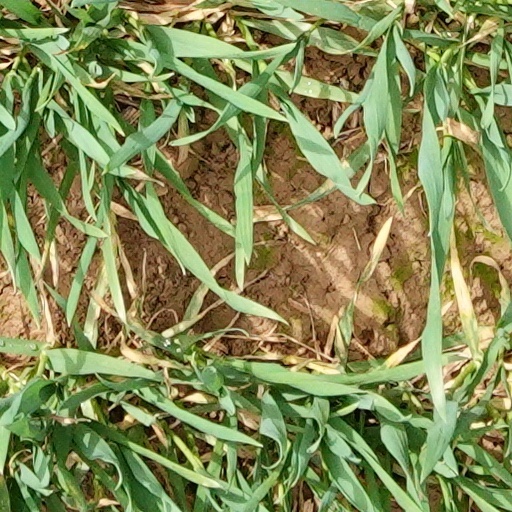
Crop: wheat